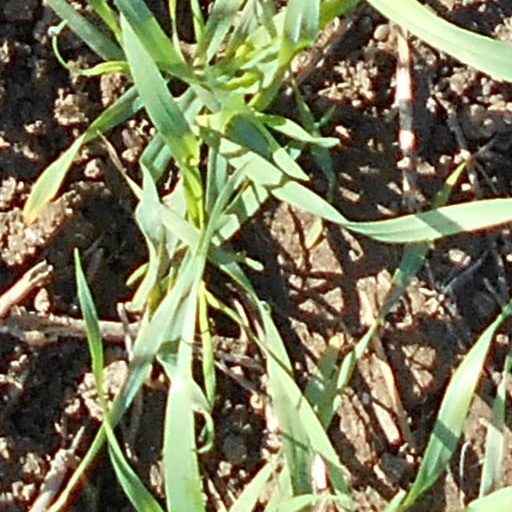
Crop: wheat